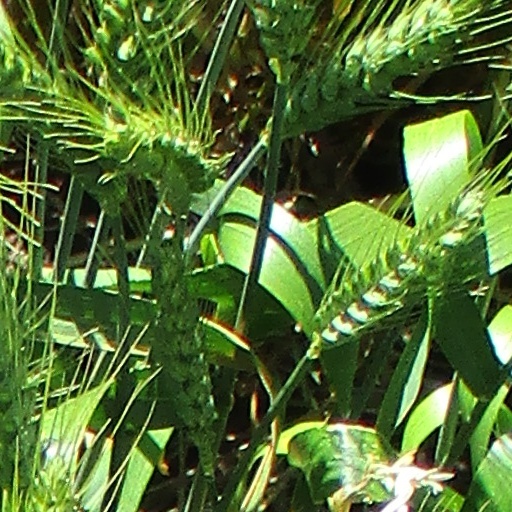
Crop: wheat